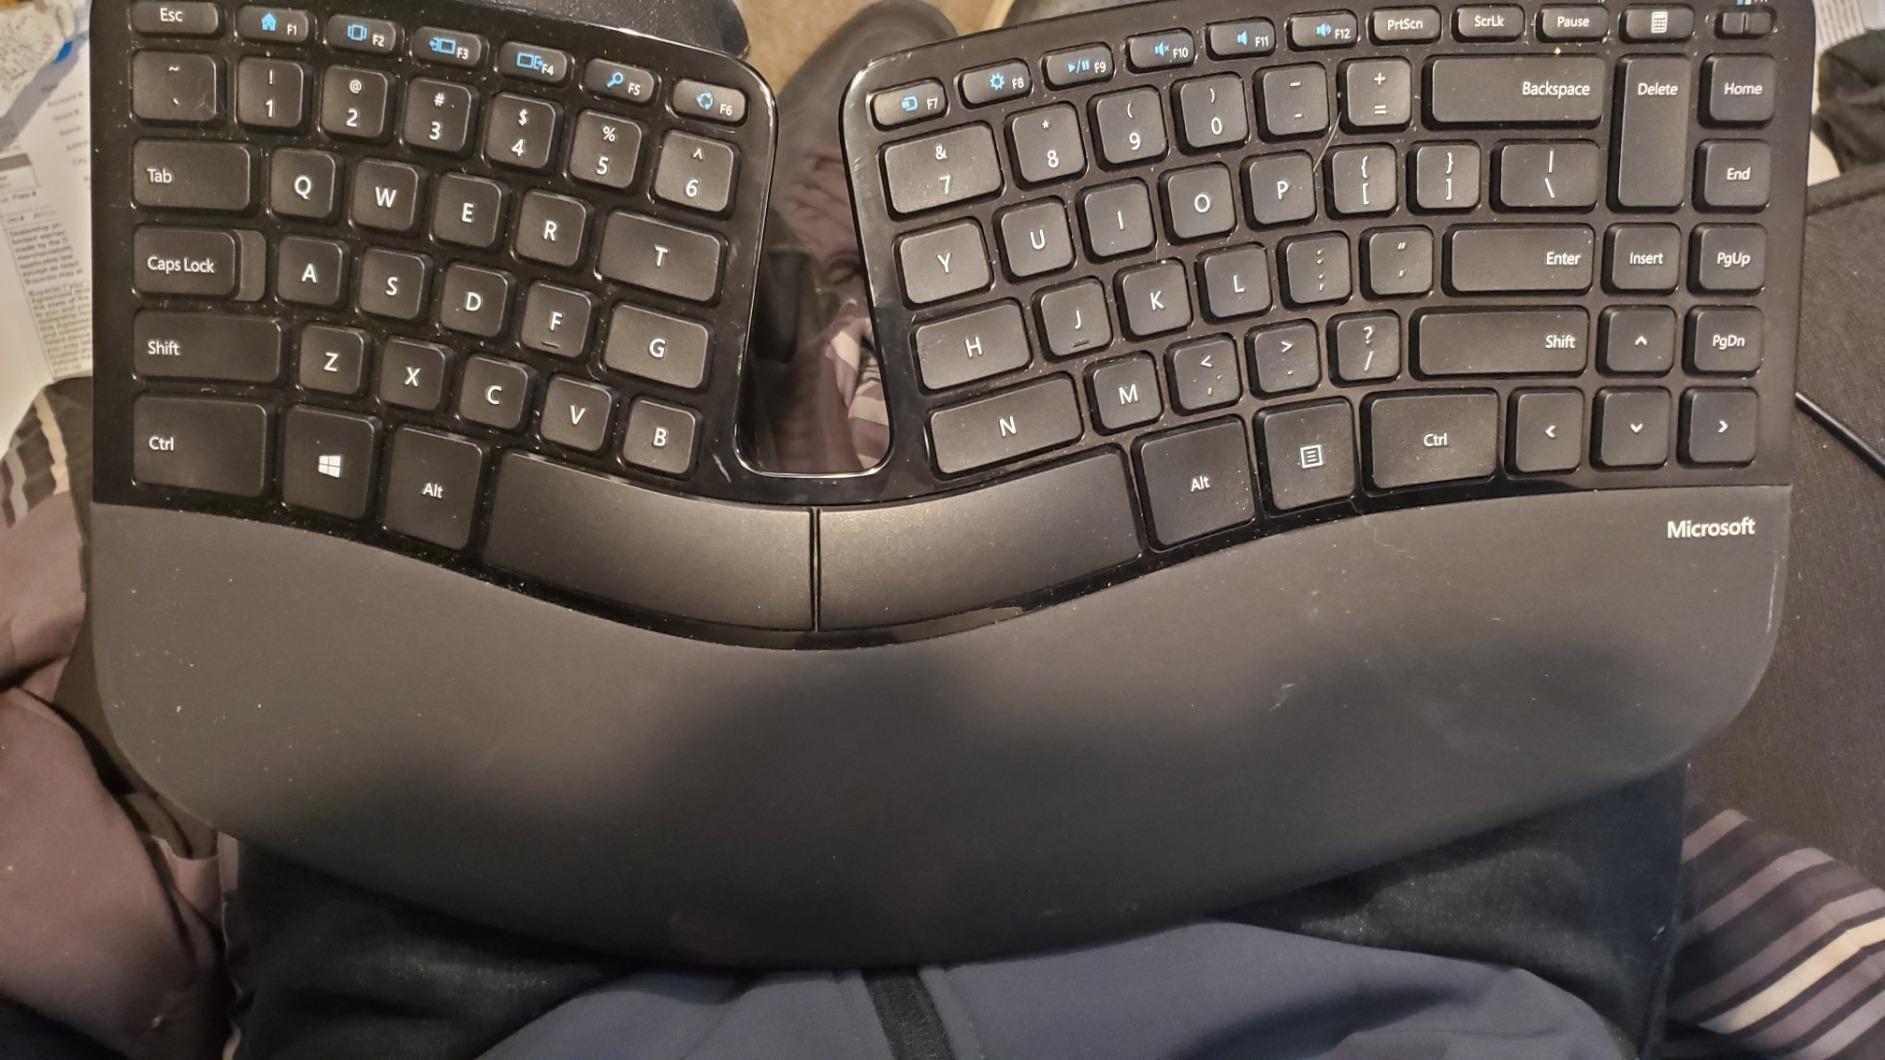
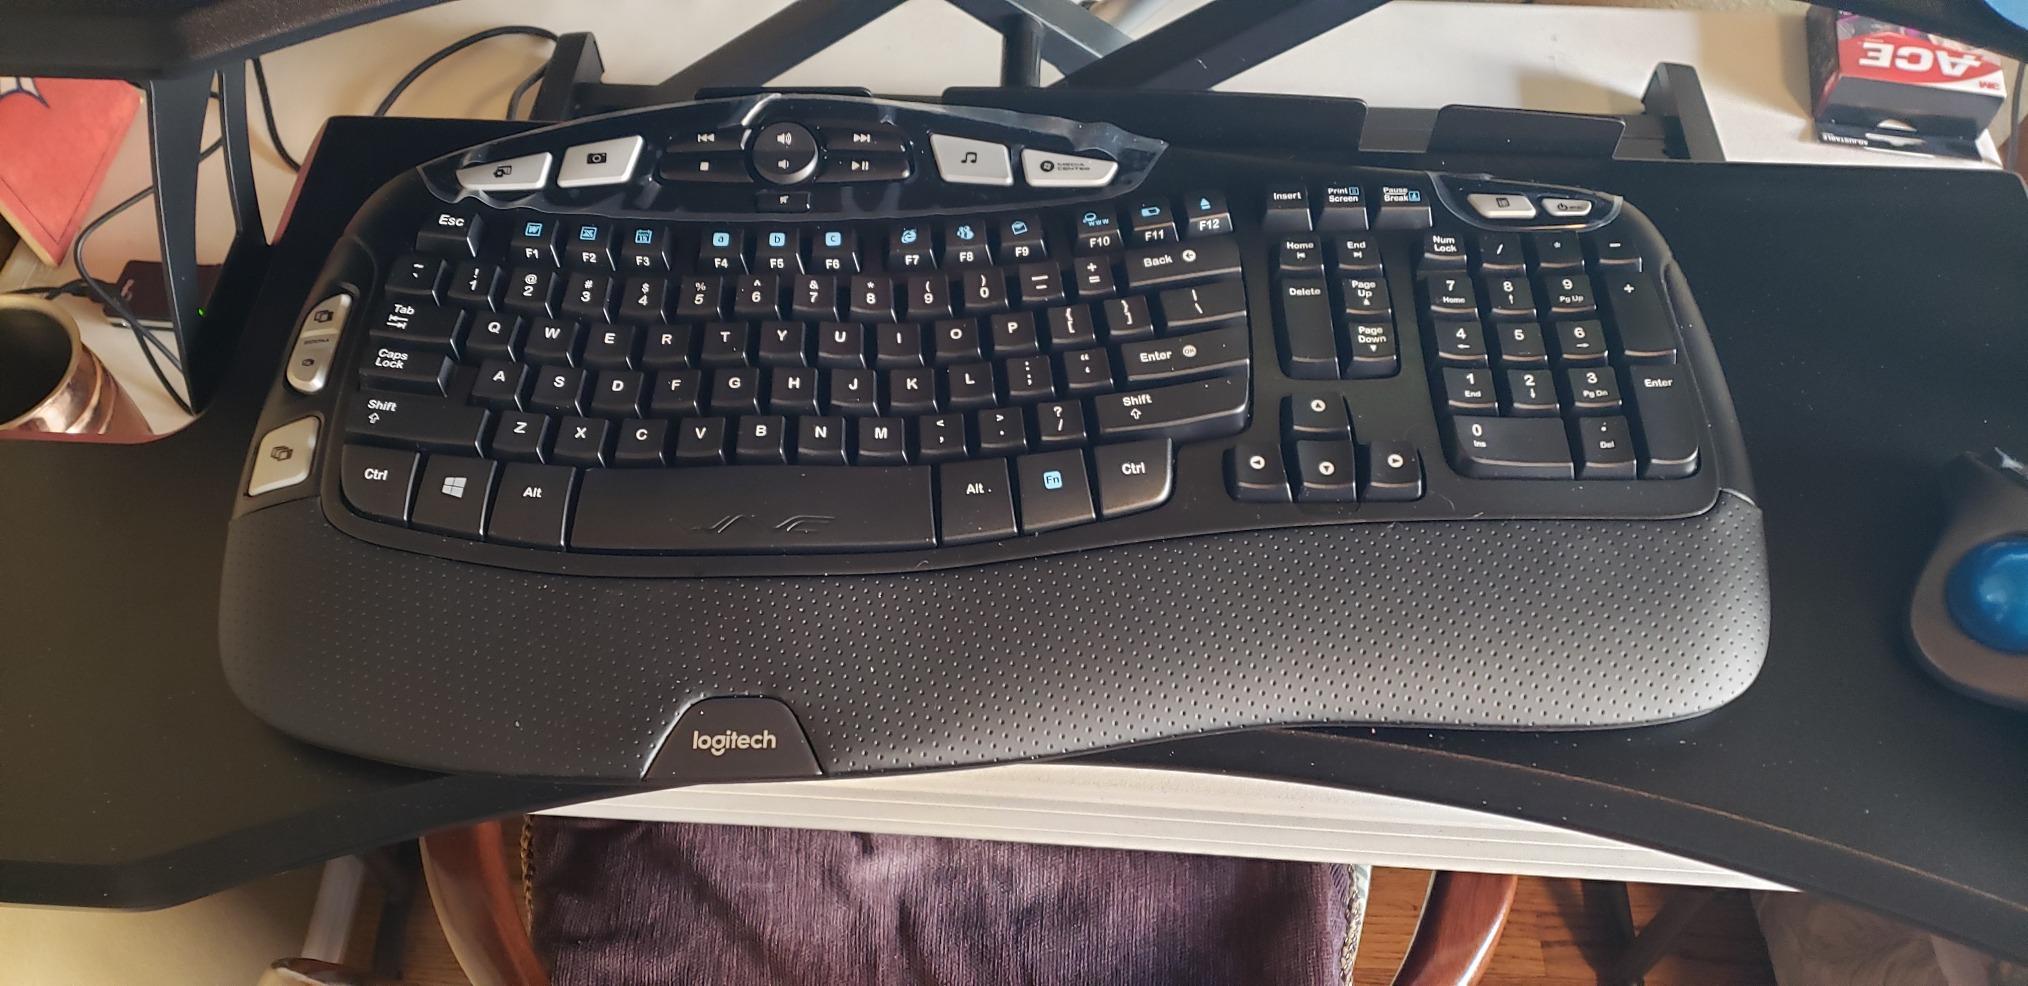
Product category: keyboard
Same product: no